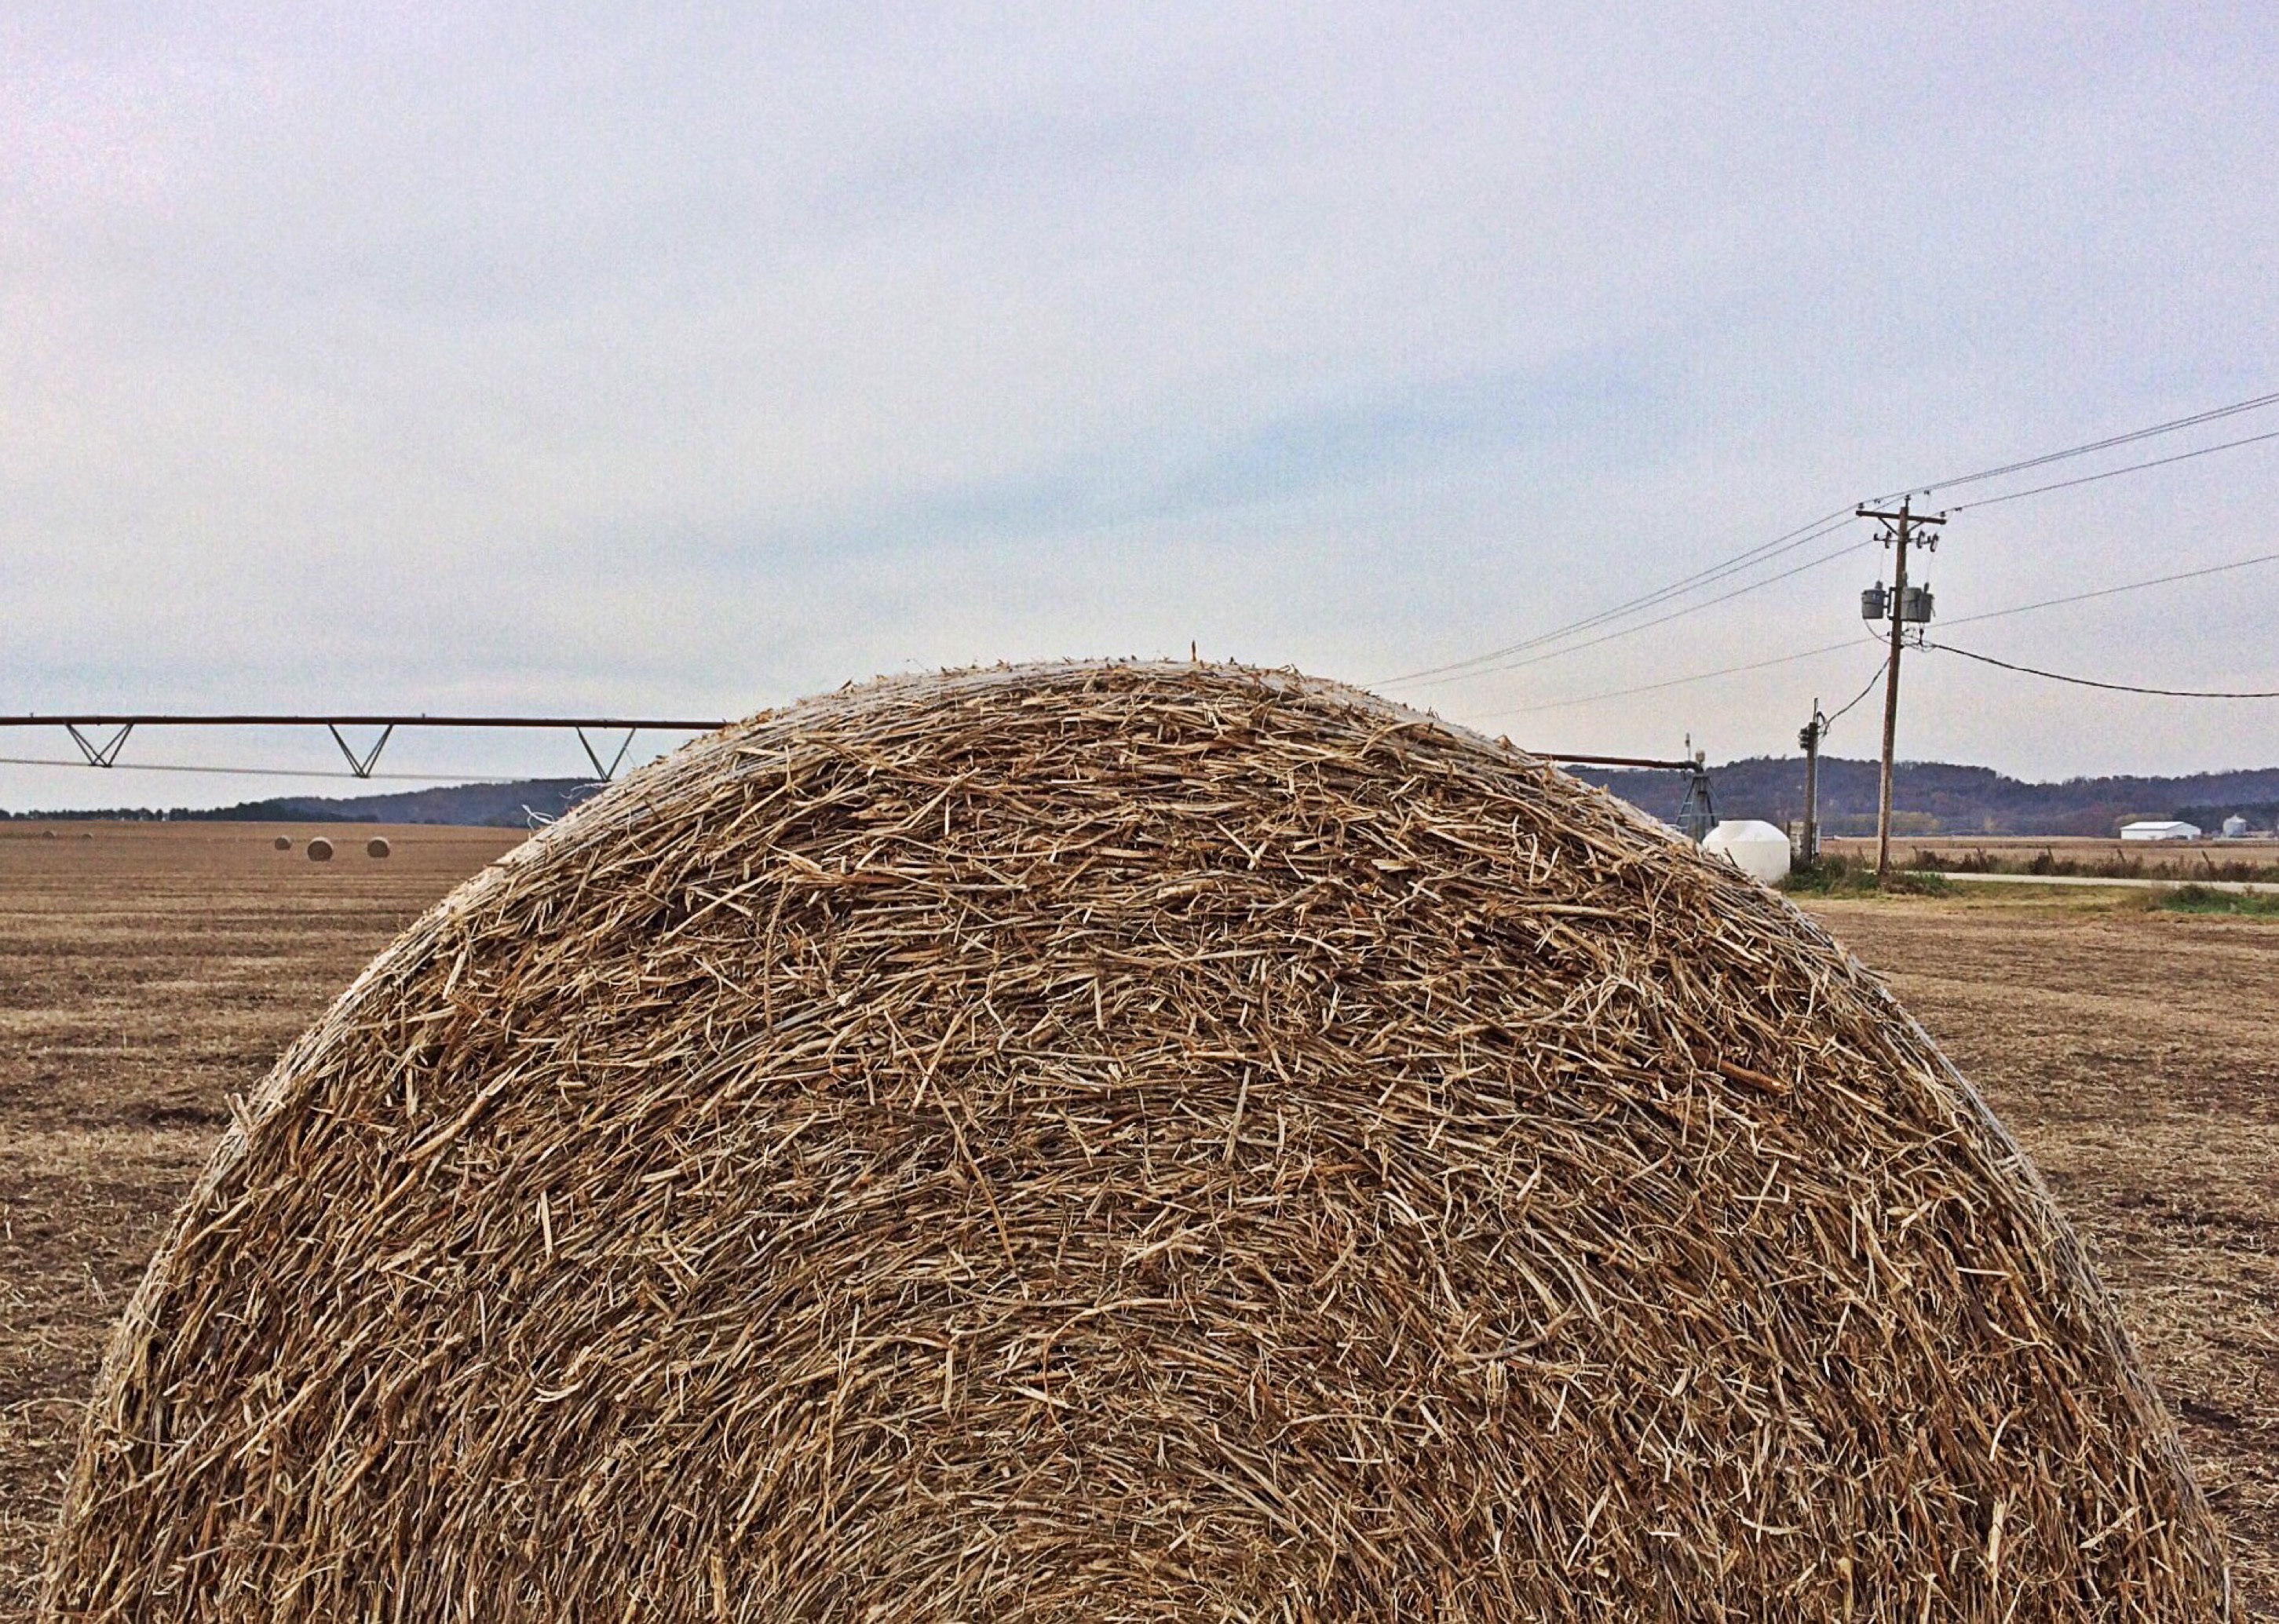
plant, hay, bale, field, farm, harvest, crop, soil, agriculture, straw, grass family